History of the People's Republic of China

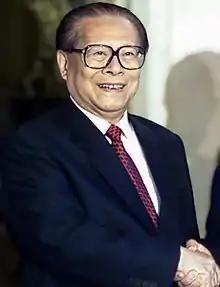
Jiang Zemin

In 1983, left-wing conservatives initiated the "Anti-Spiritual Pollution Campaign".